Veterinary dentistry

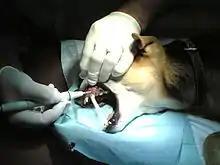
Dog undergoing dental treatment

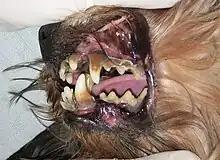
Dog with periodontal disease

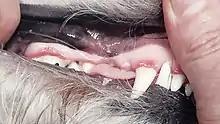
A canine with gingivitis

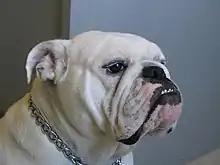
English bulldog with underbite

Veterinary dentistry involves the application of dental care to animals, encompassing not only the prevention of diseases and maladies of the mouth, but also considers treatment. In the United States, veterinary dentistry is one of 20 veterinary specialties recognized by the American Veterinary Medical Association.